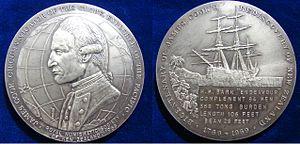
James Cook est un navigateur, explorateur et cartographe britannique, né le 7 novembre 1728 à Marton et mort le 14 février 1779 à Hawaï.